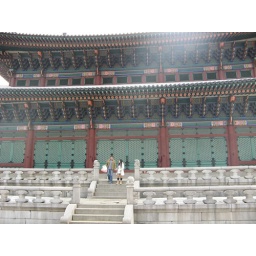
the green doors open up in the summer.